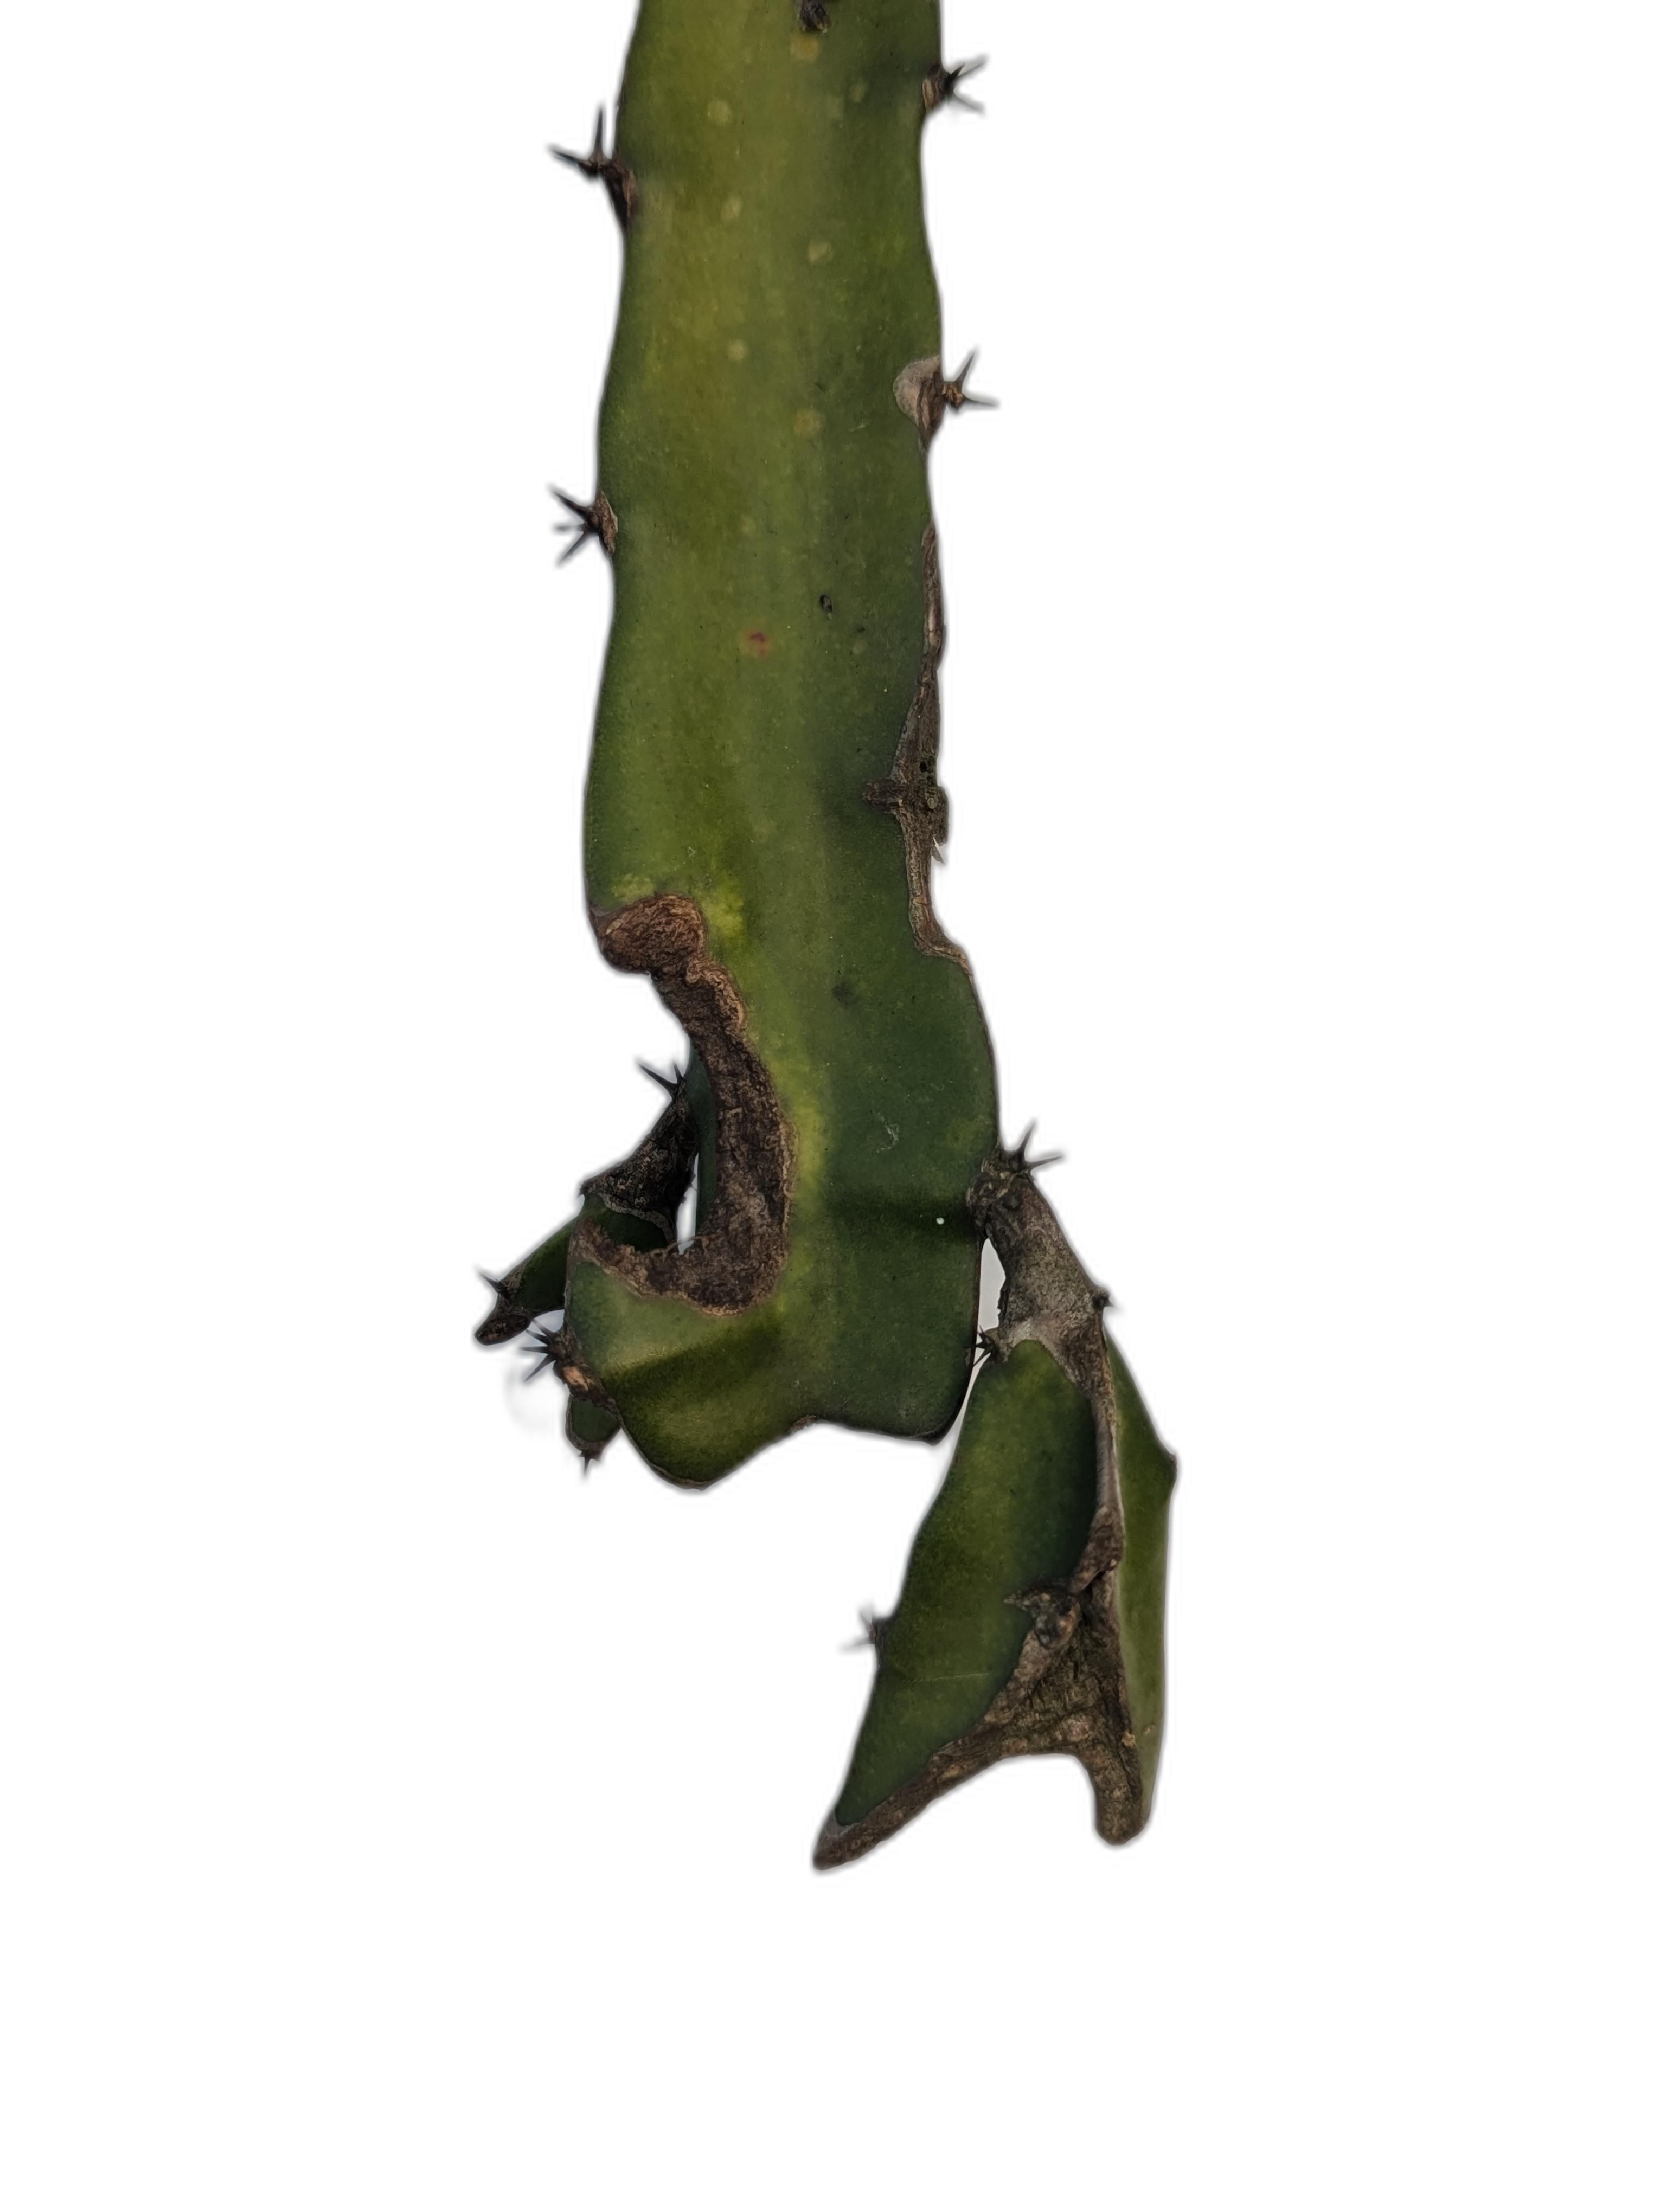
Label: Good leaf